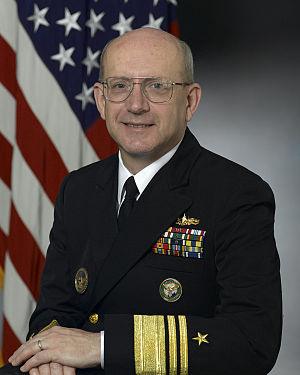
Le Commandement des États-Unis pour l'Afrique est un commandement unifié pour l'Afrique créé par le Département de la Défense des États-Unis en 2007 et entré en fonction en 2008. Il coordonne toutes les activités militaires et sécuritaires des États-Unis sur ce continent.